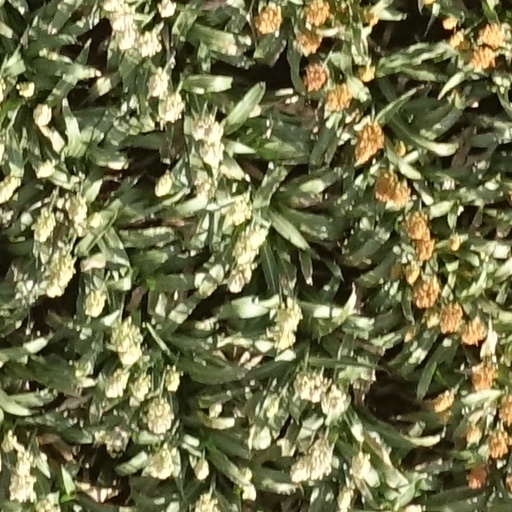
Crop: sorghum